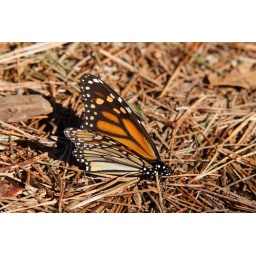
Monarch in Pacific Grove, sunning on forest floor